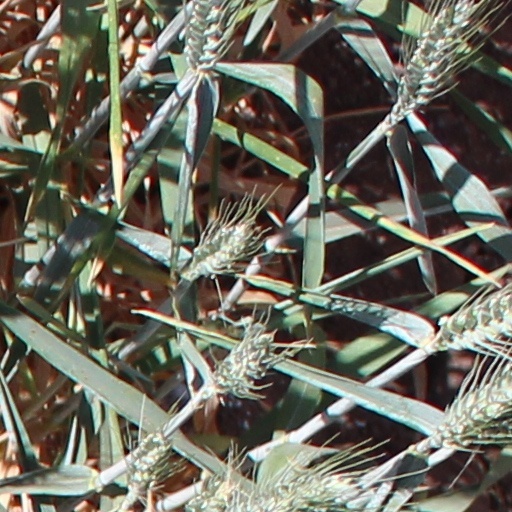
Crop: wheat